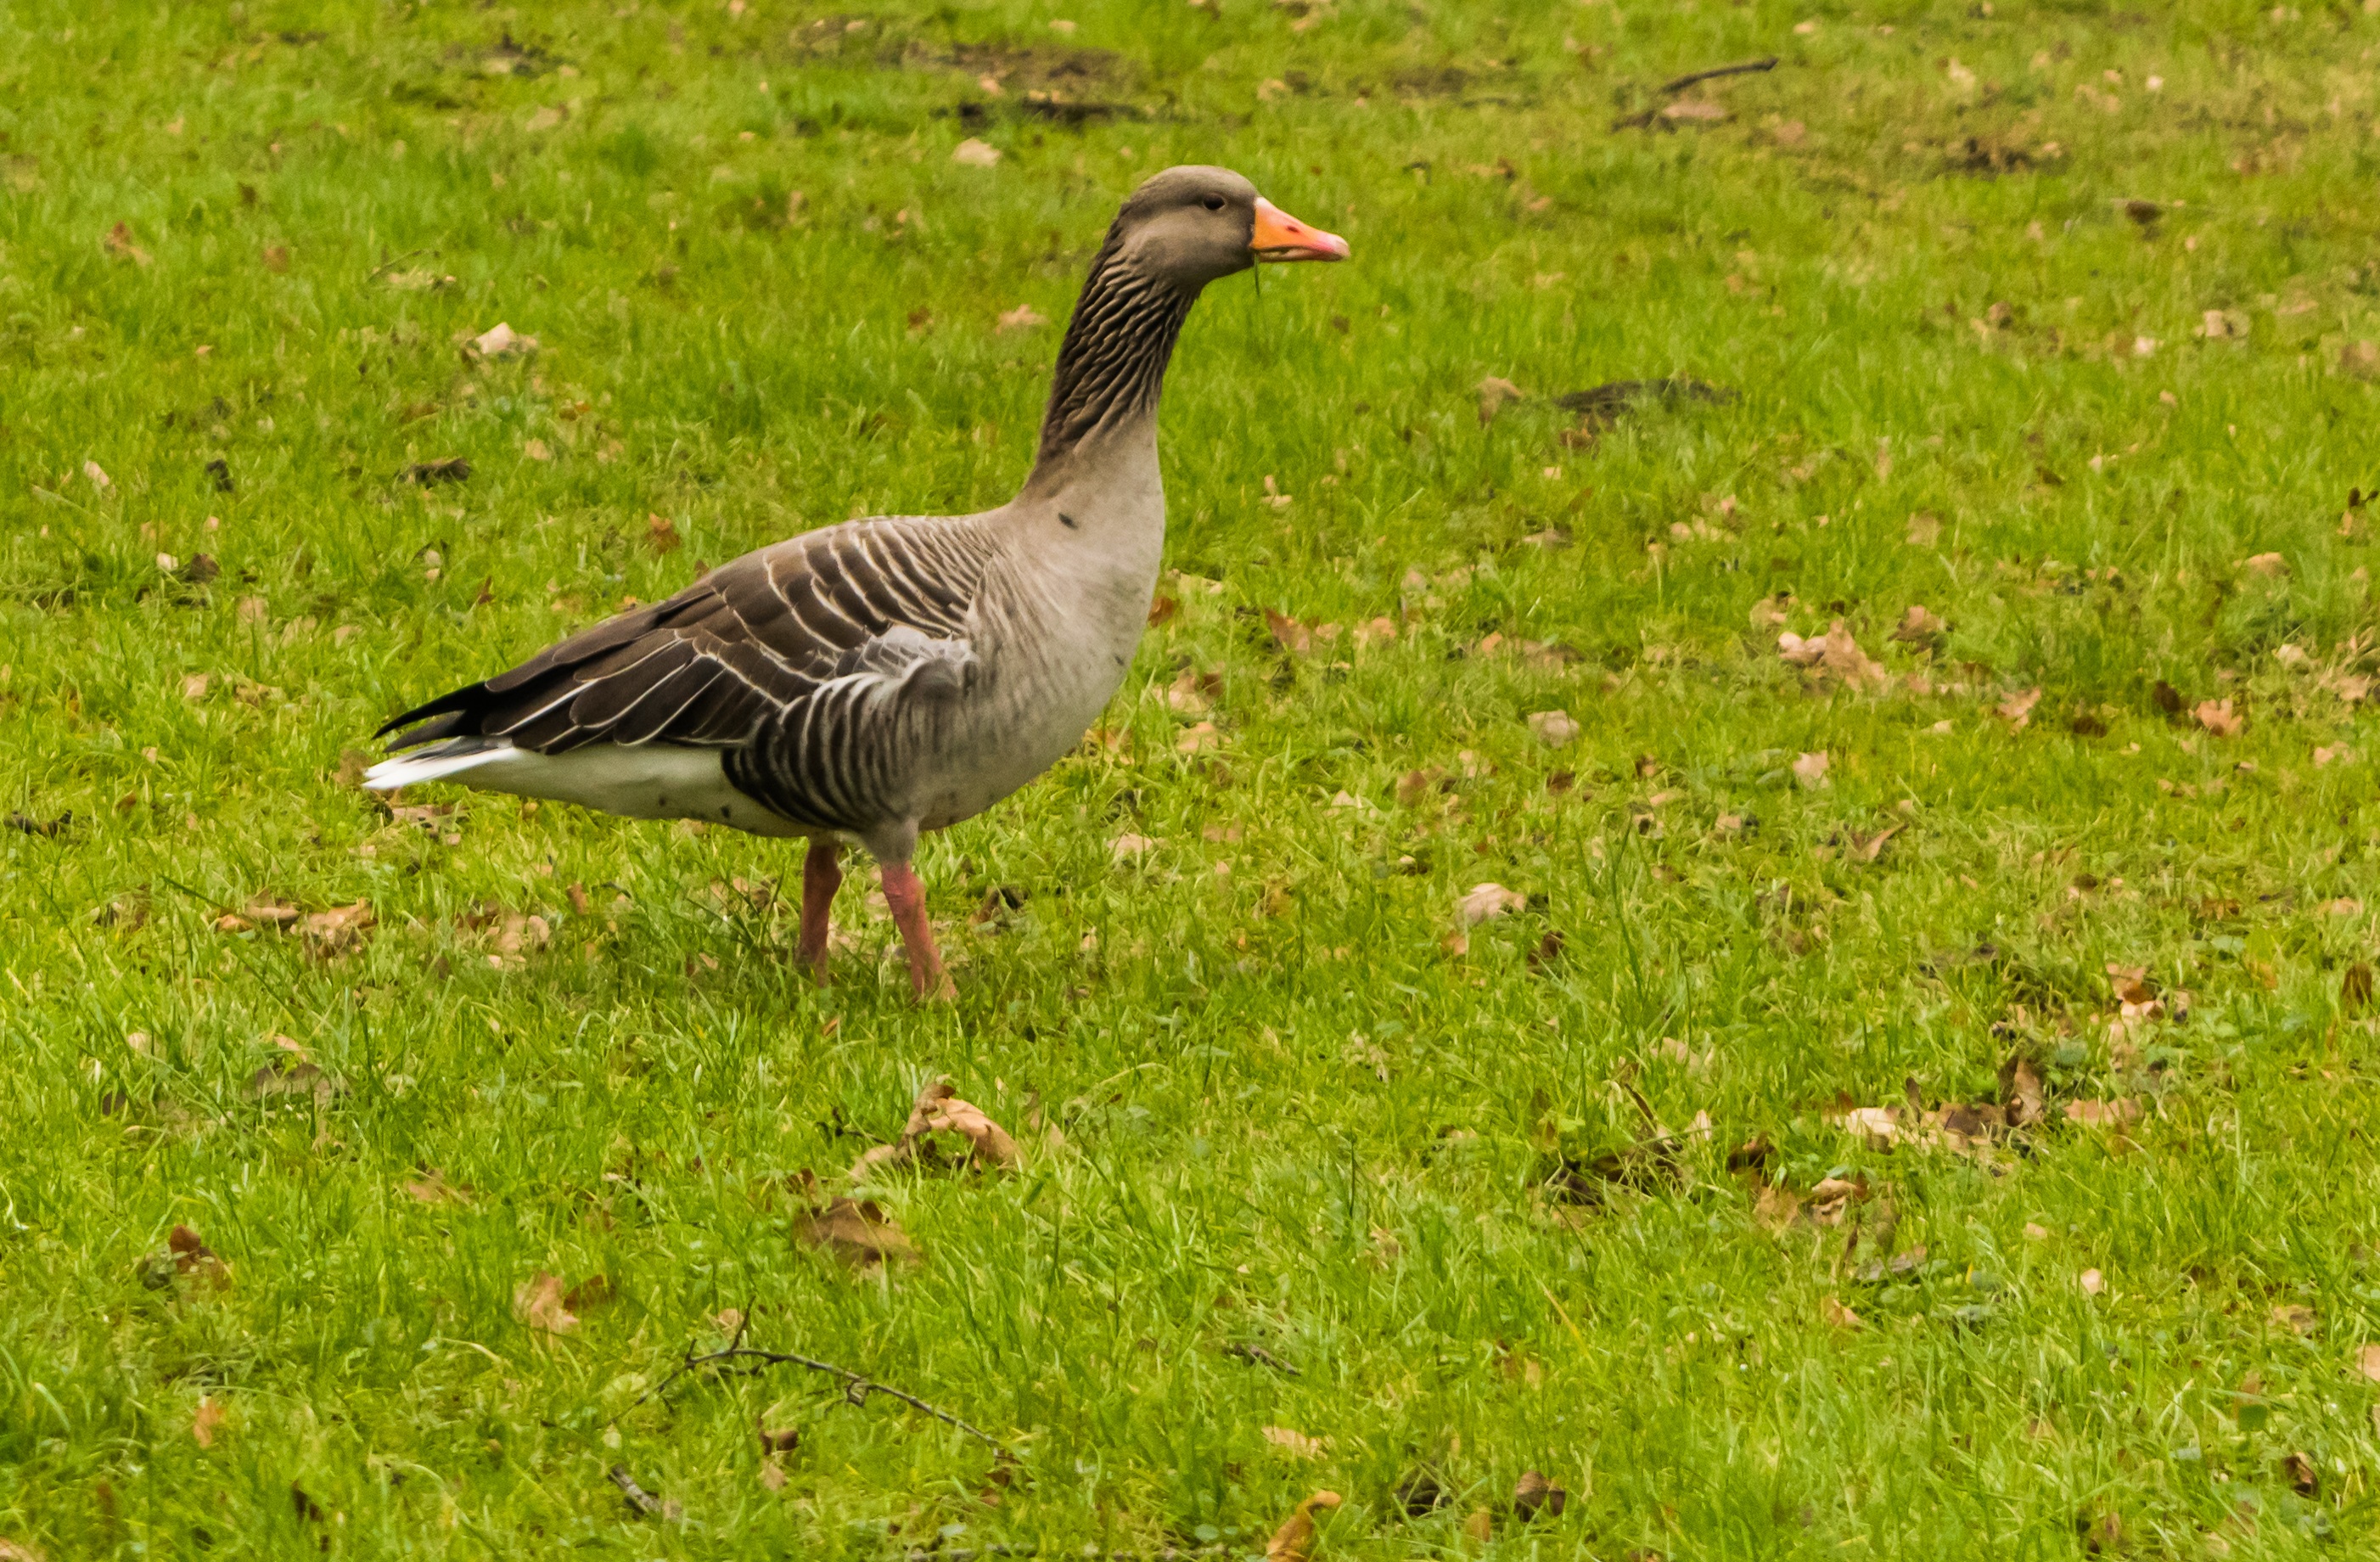
nature, grass, bird, meadow, prairie, animal, wildlife, green, beak, feather, fauna, duck, goose, vertebrate, waterfowl, water bird, wild goose, ducks geese and swans